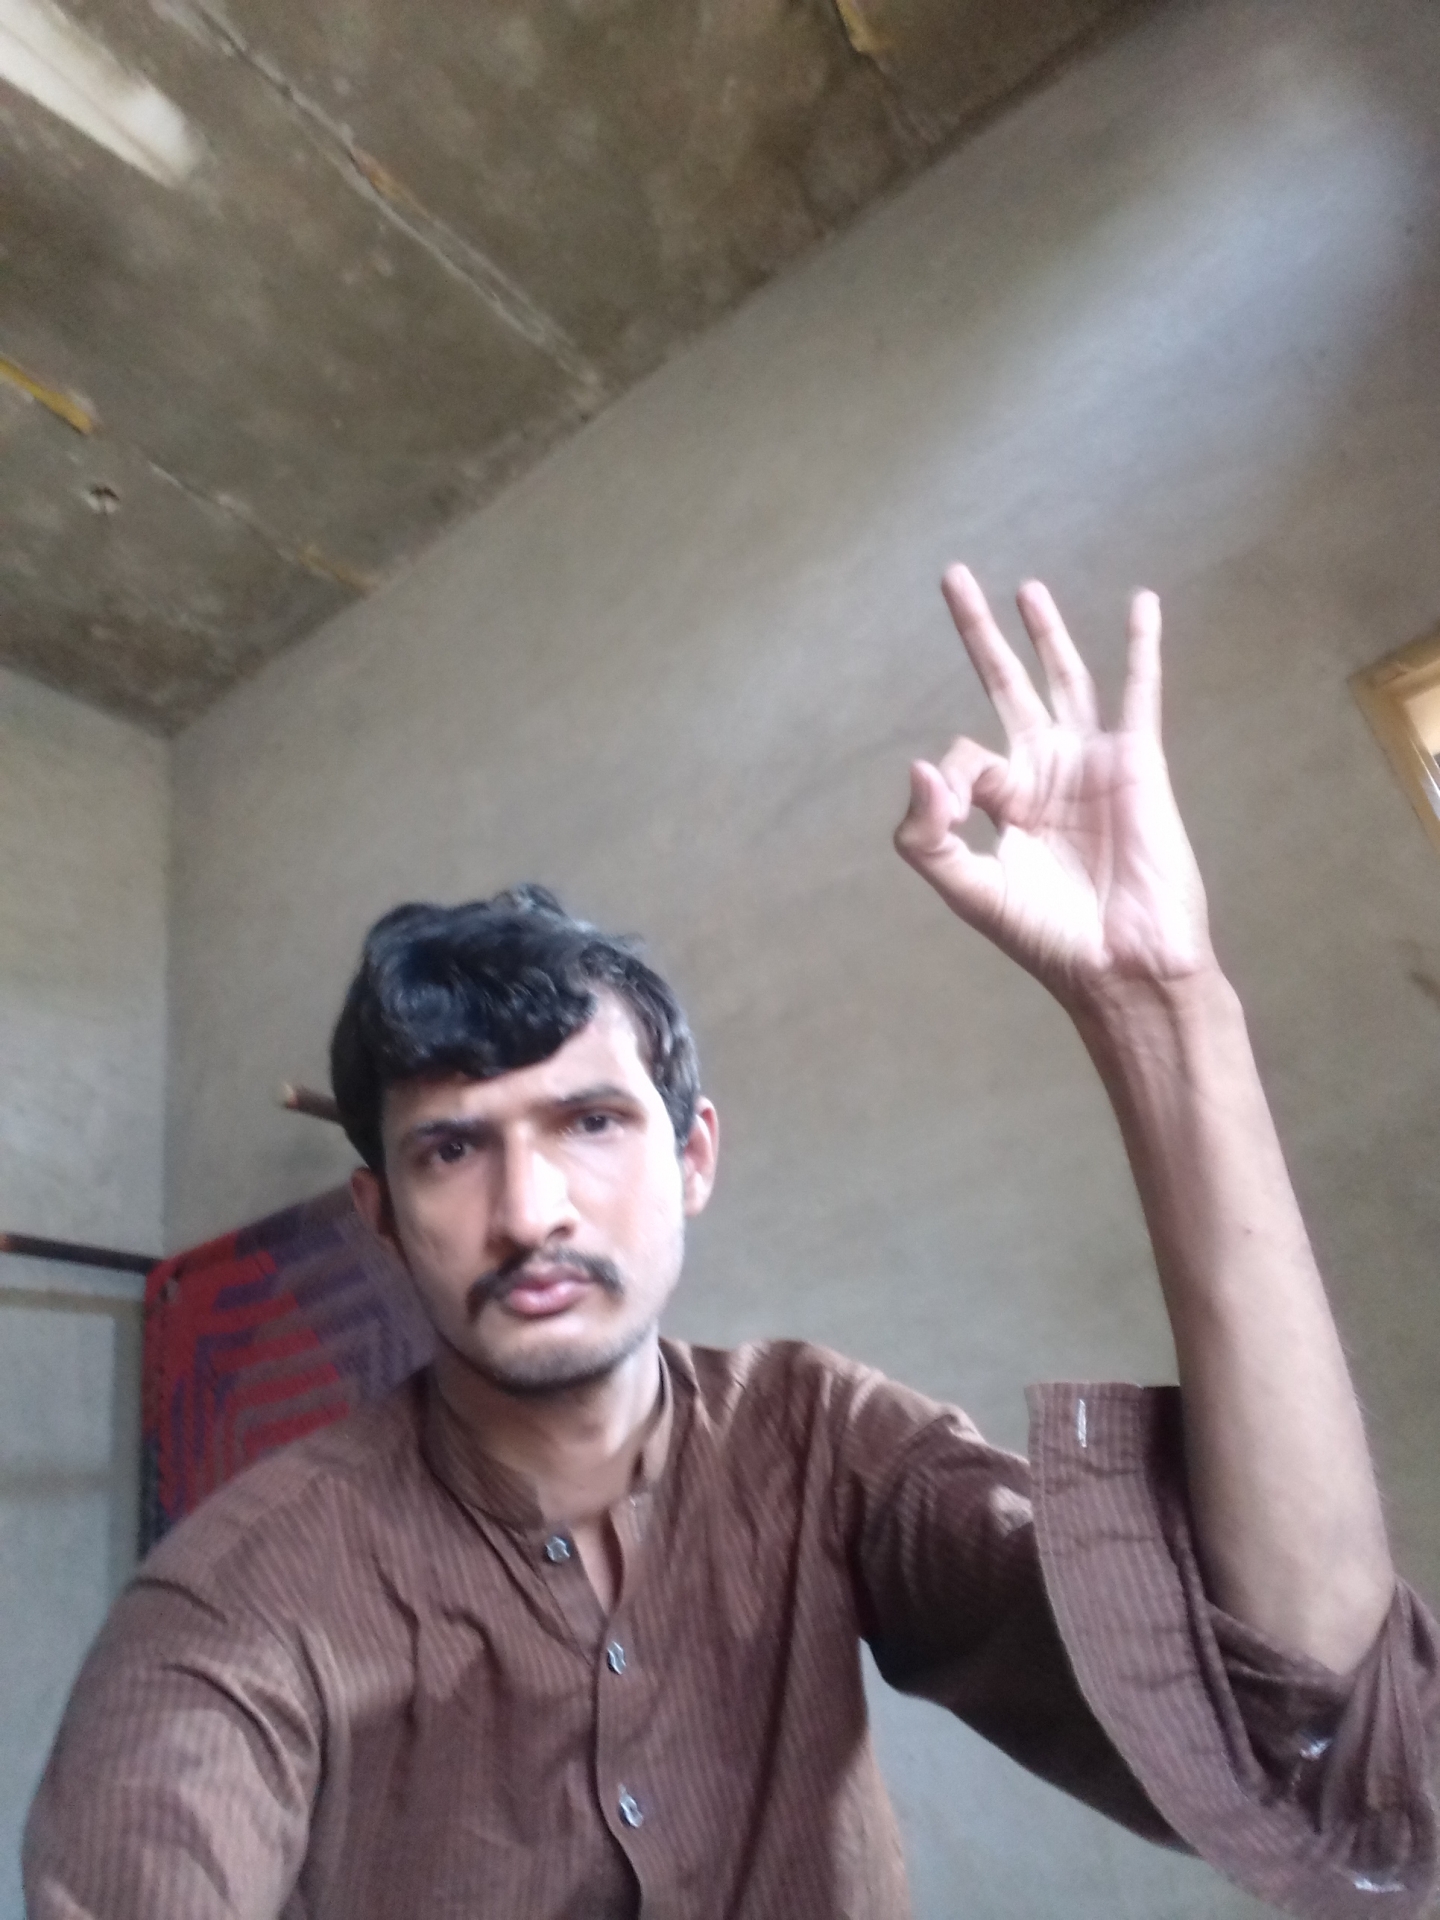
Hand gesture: ok